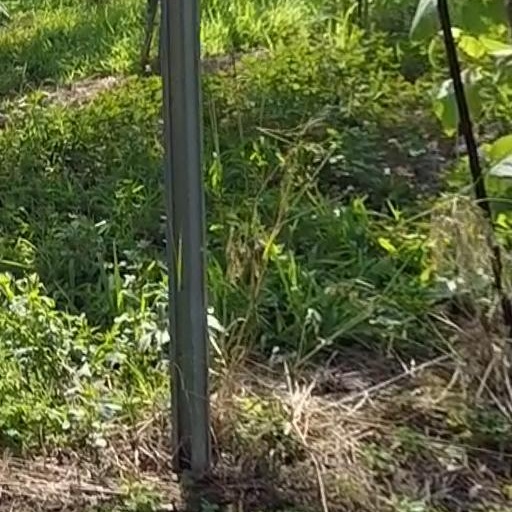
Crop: grape